John Harman (admiral)

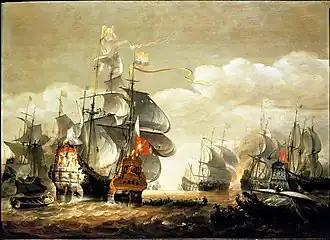
"Battle of Lowestoft, 3 June 1665, showing HMS Royal Charles and the Eendracht" by Hendrik van Minderhout

Although the war did not formally end until the Treaty of Westminster was signed in April 1654, its last major action was the Battle of Scheveningen in July 1653. In August, Harman was given command of the "Diamond", and in 1654 sailed to the Mediterranean in the "Diamond" under Admiral Robert Blake.